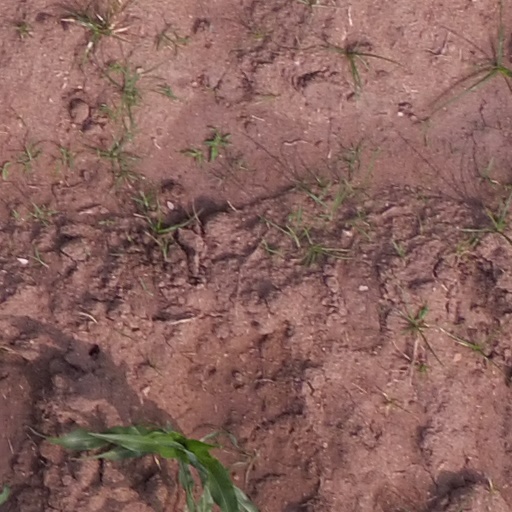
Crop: maize; corn